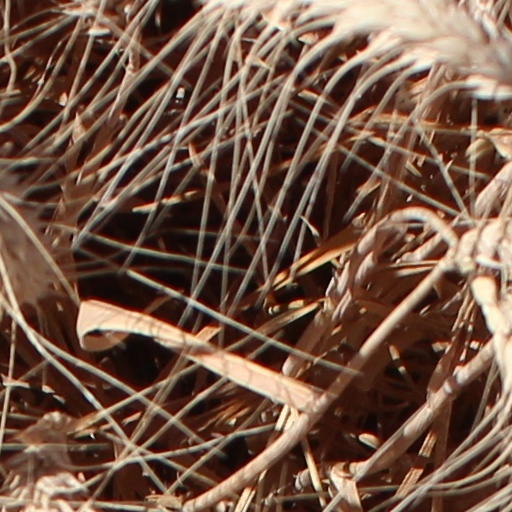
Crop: wheat